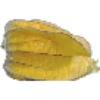
Label: Physalis with Husk 1